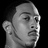
Emotion: neutral